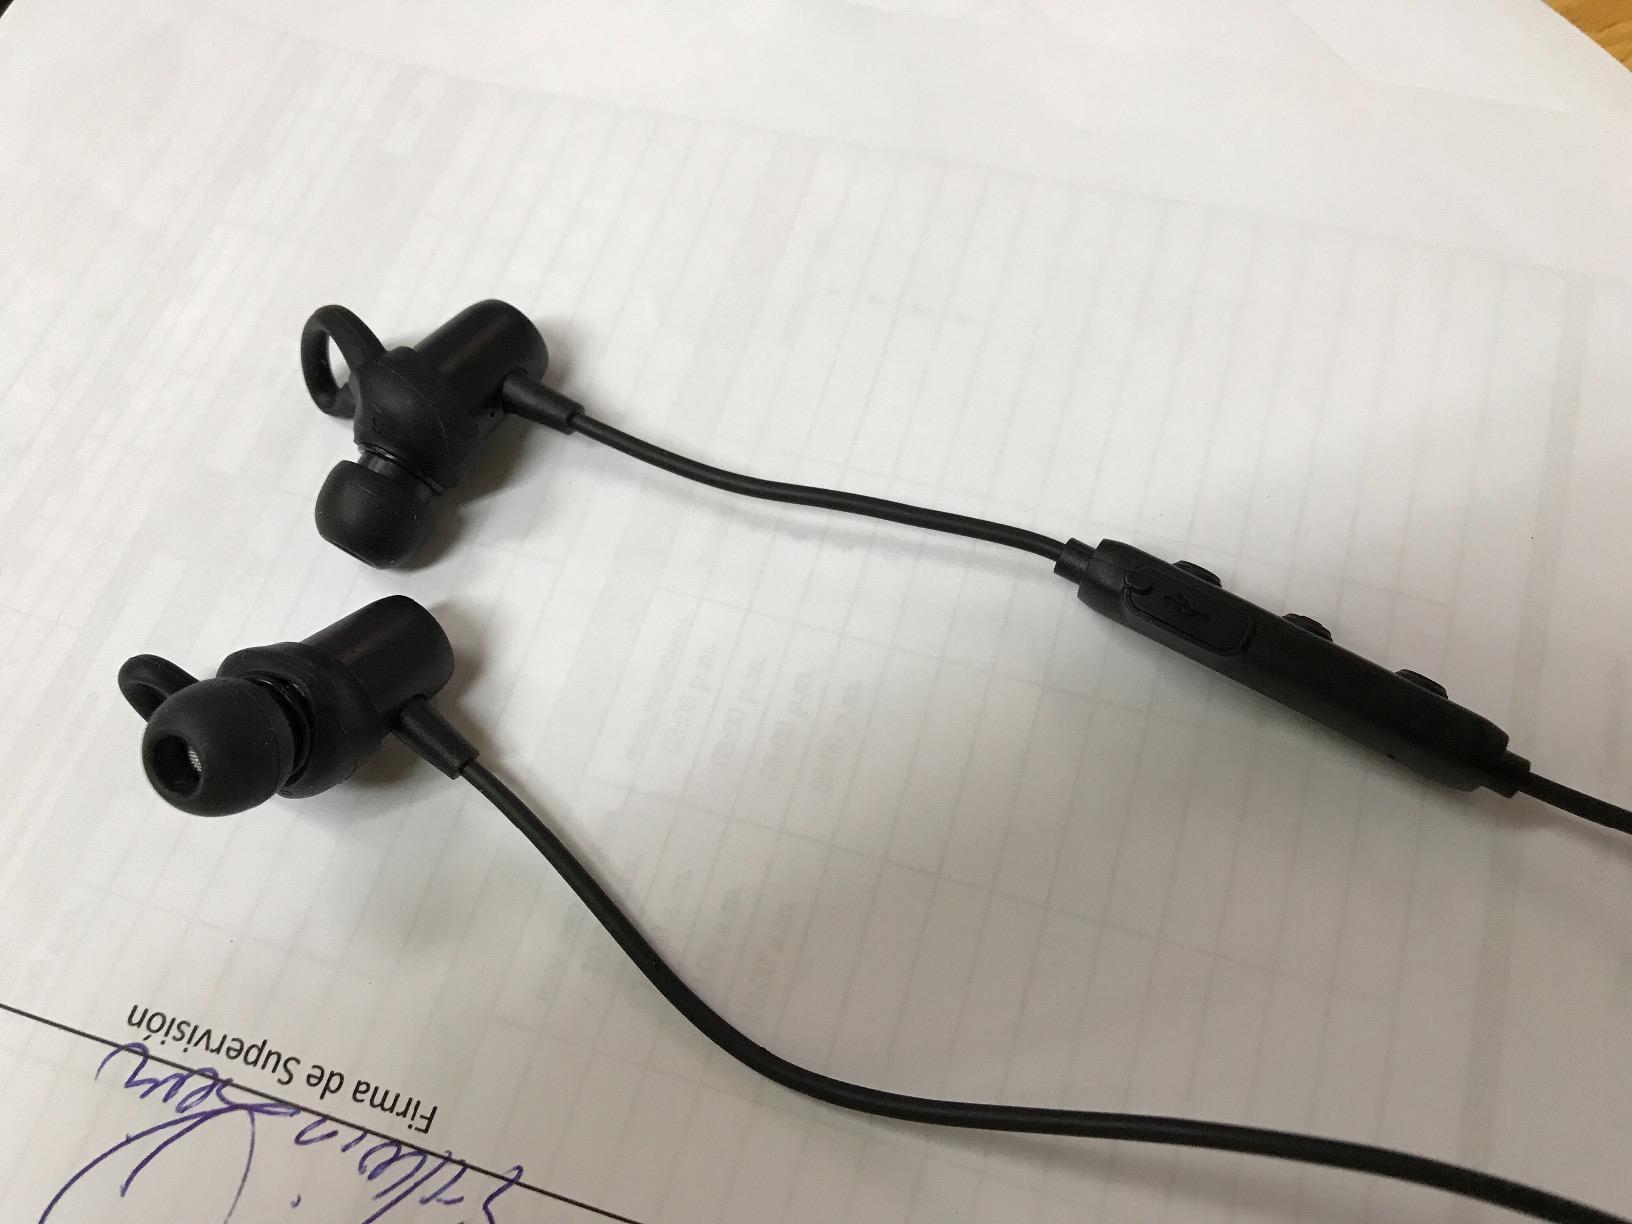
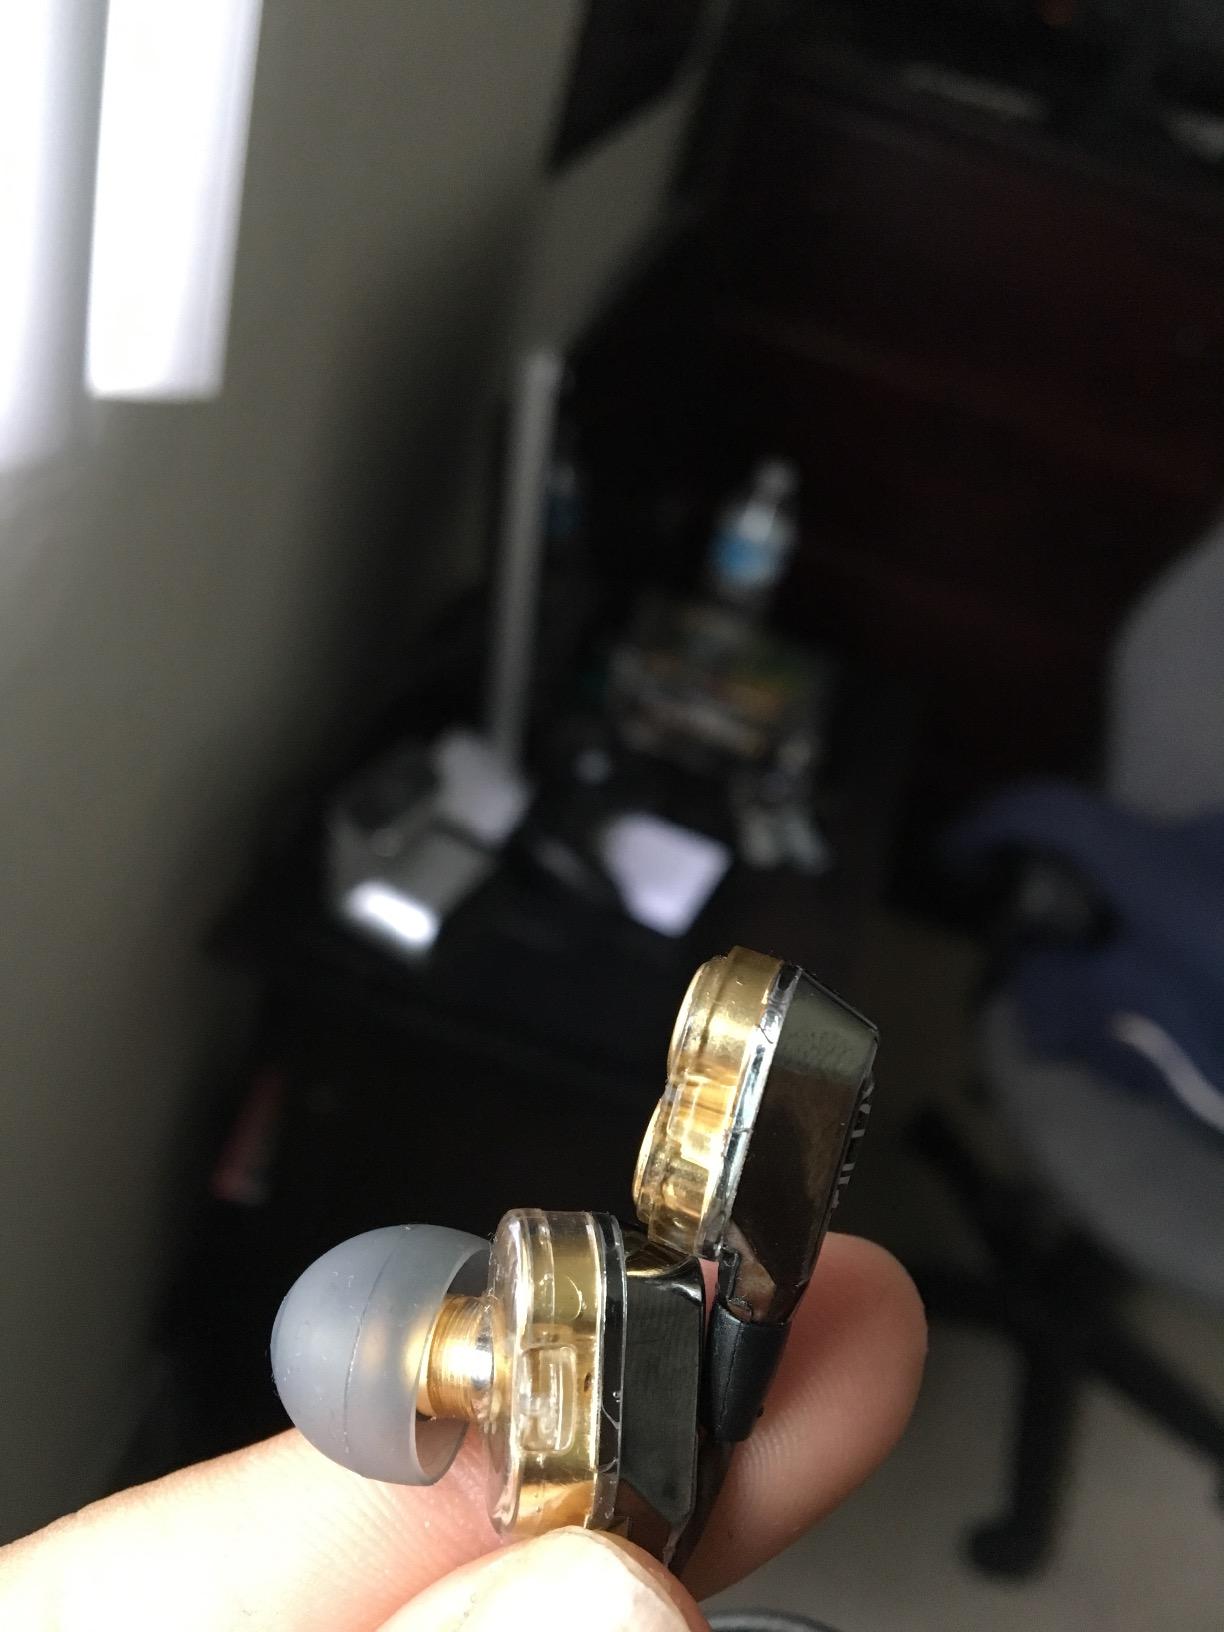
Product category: headphones
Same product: no